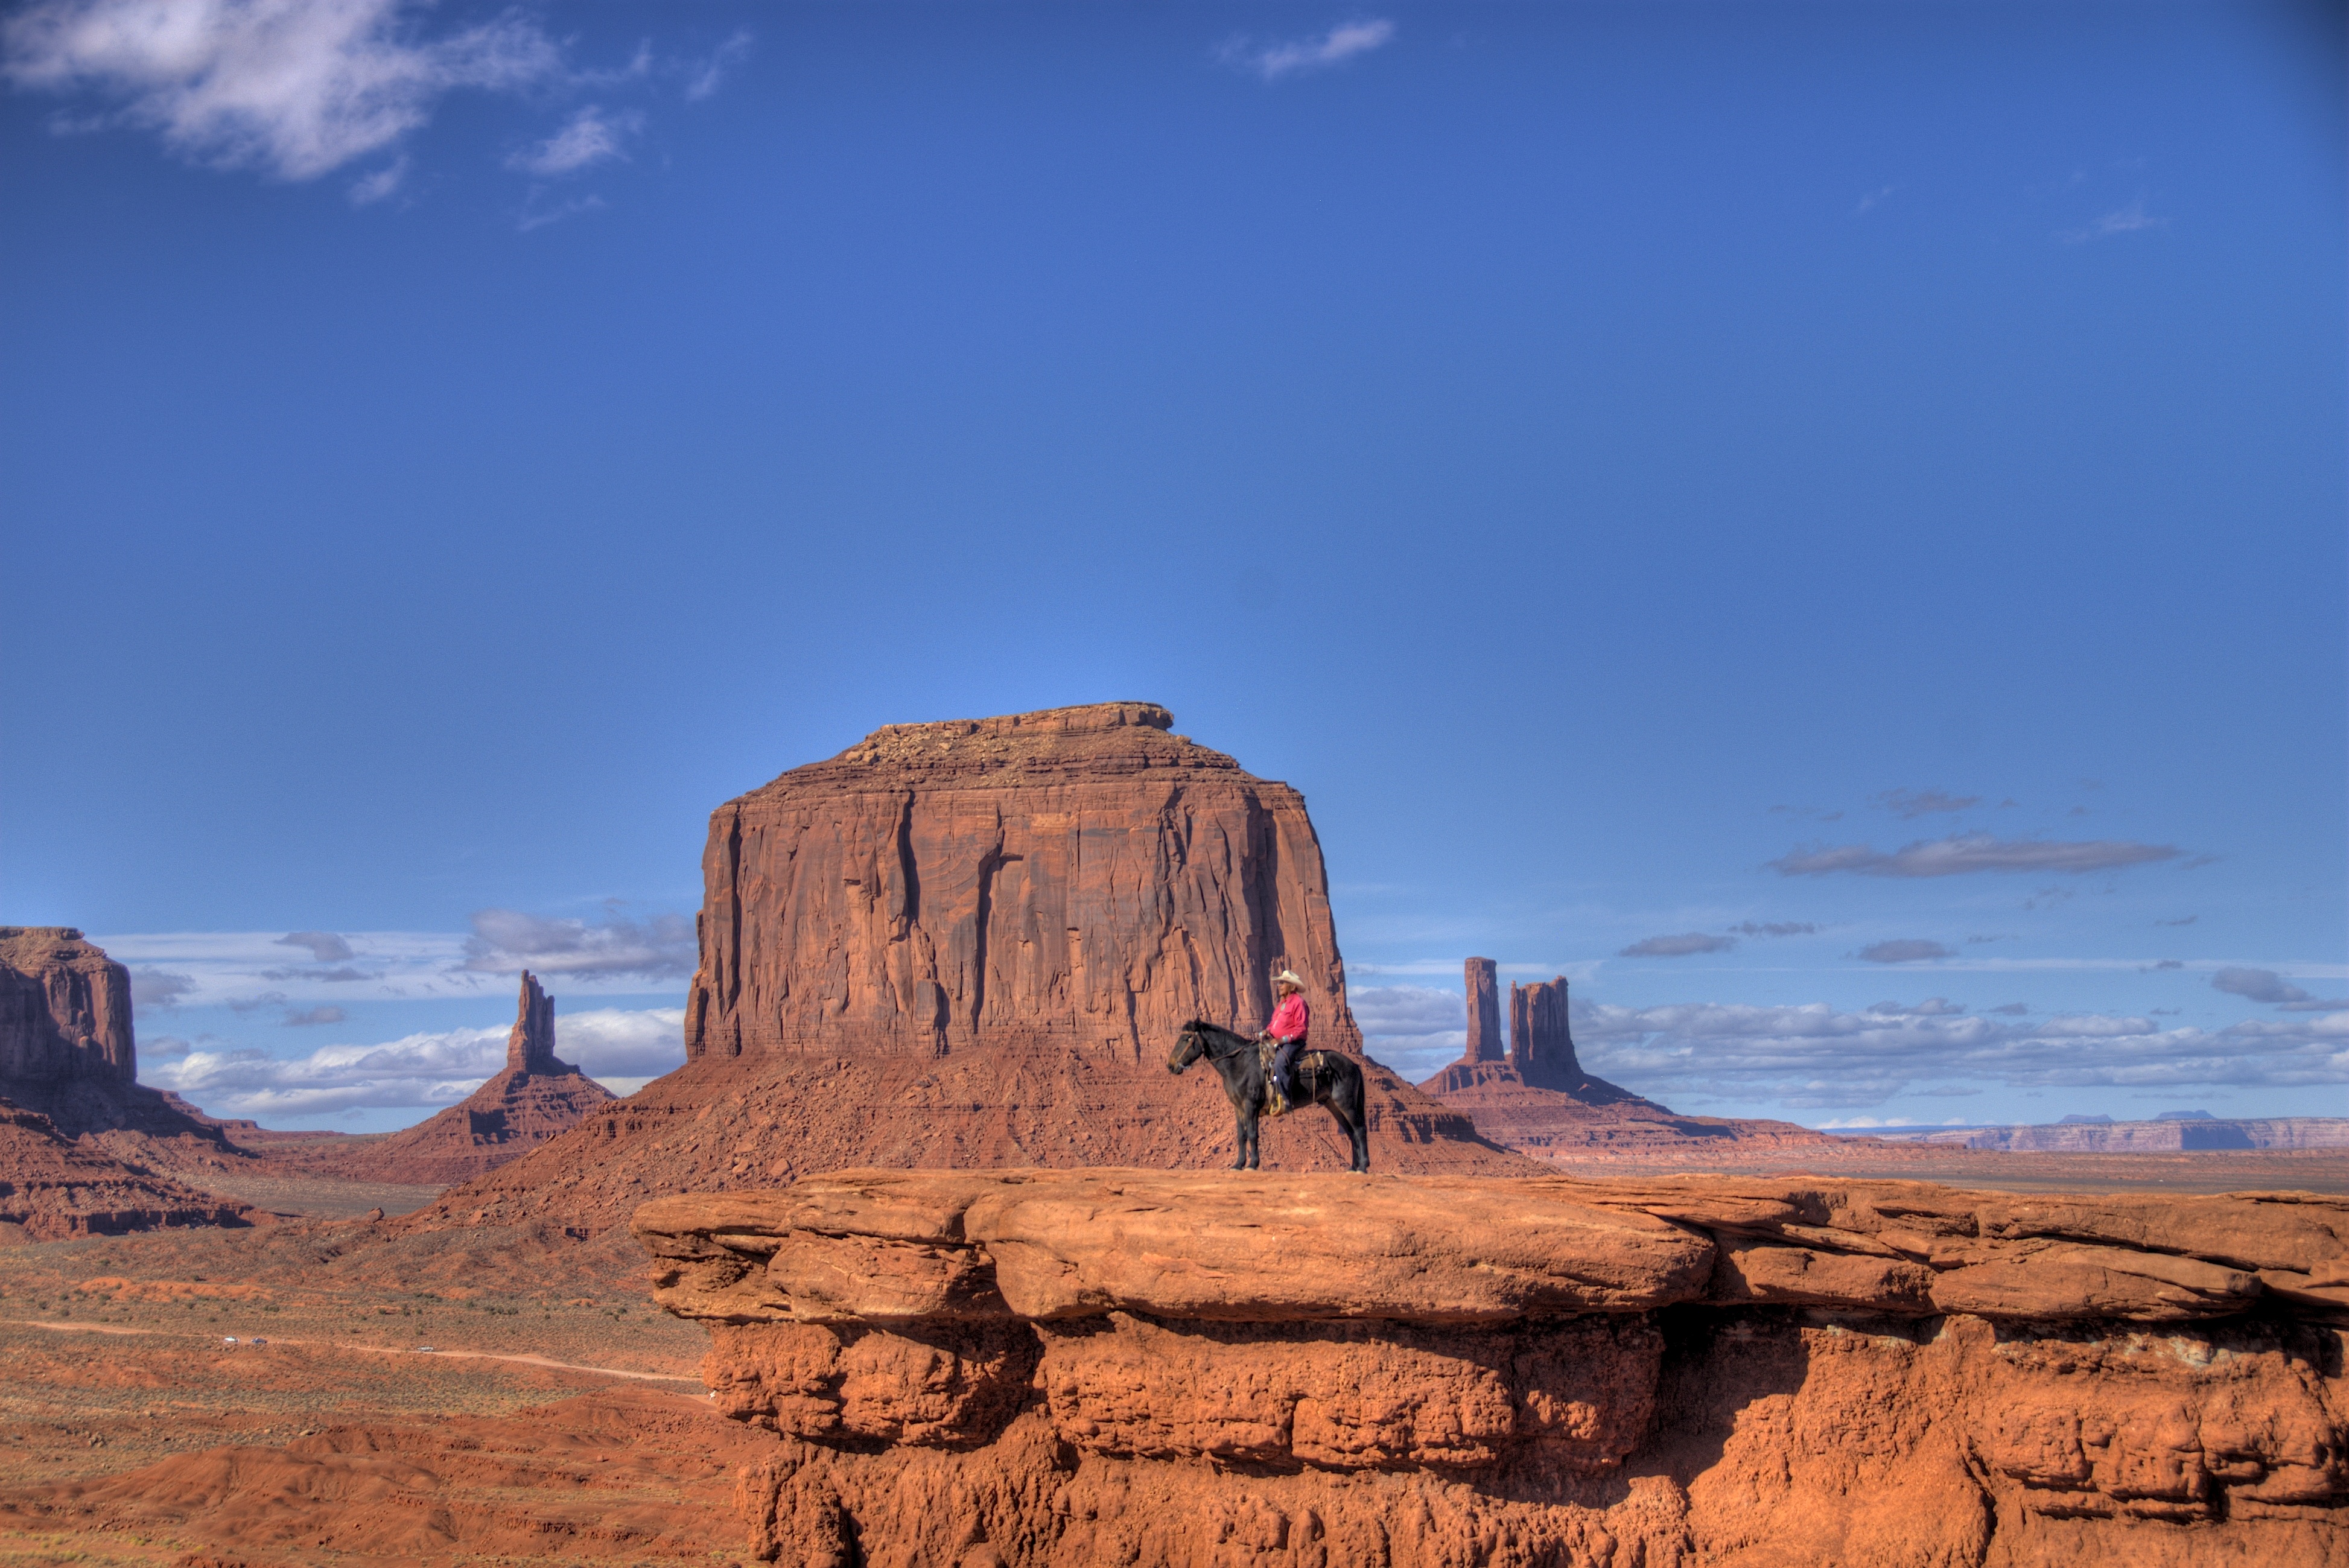
landscape, rock, mountain, sky, sunset, desert, valley, formation, cliff, arch, terrain, material, geology, badlands, plateau, butte, landform, natural environment, geographical feature